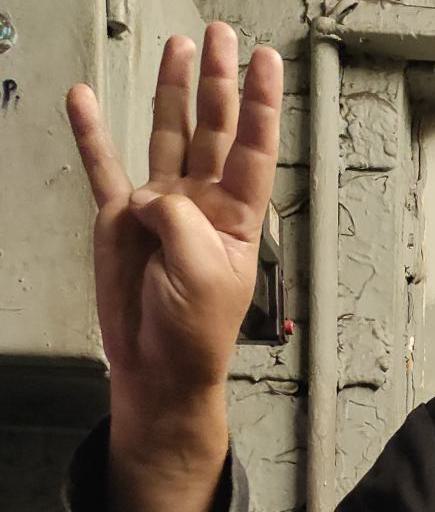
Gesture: four